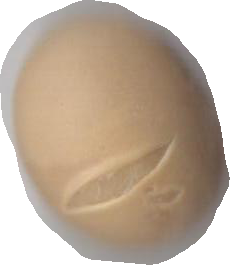
Variety: Anjasmoro